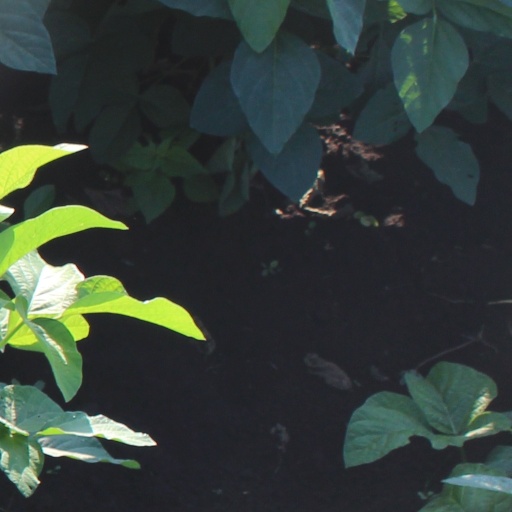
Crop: soybean